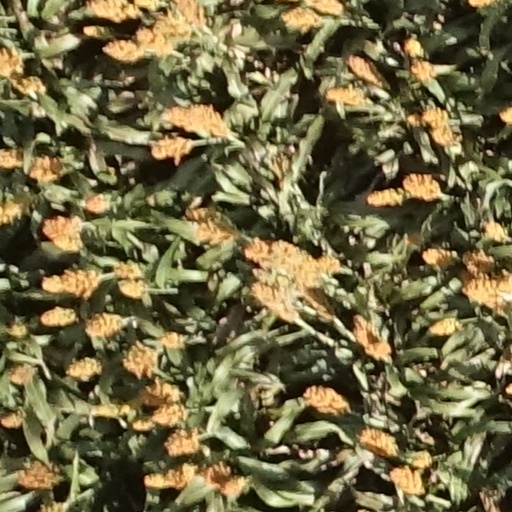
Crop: sorghum